George B. McClellan

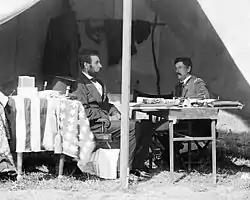
Lincoln in McClellan's tent after the Battle of Antietam

McClellan ordered his units to set out for the South Mountain passes and was able to punch through the defended passes that separated them from Lee. The stubborn Confederate defenses gave Lee enough time to concentrate many of his men at Sharpsburg, Maryland. As noted by historians such as Stotelmyer, the significance of the Union victory at South Mountain should not be underestimated. It ruined Lee's plans to invade Pennsylvania and took the initiative away from the Confederate commander. The Battle of South Mountain also presented McClellan with an opportunity for one of the great theatrical moments of his career, as historian Sears describes: